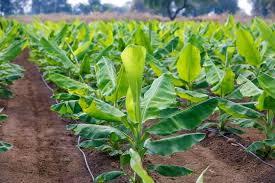
Mimea ya ndizi ndogo zimepandwa kwenye foleni. Matawi yake ni ya rangi ya kijani kibichi. Mchanga ni wa rangi ya udhurungi kuna bomba wa maji wa kina foleni wa mimea.